Titanium

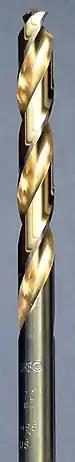
TiN-coated drill bit

The +4 oxidation state dominates titanium chemistry, but compounds in the +3 oxidation state are also numerous. Commonly, titanium adopts an octahedral coordination geometry in its complexes, but tetrahedral TiCl is a notable exception. Because of its high oxidation state, titanium(IV) compounds exhibit a high degree of covalent bonding.